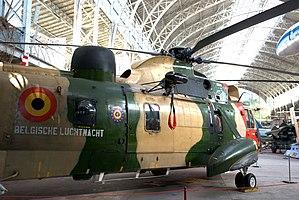
Le Sikorsky S-61, plus connu sous son appellation militaire de SH-3 Sea King est un hélicoptère bi-turbine de lutte anti-sous-marine et de sauvetage en mer.